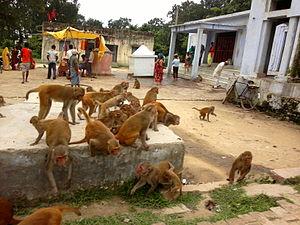
Le Macaque rhésus, aussi appelé Singe rhésus ou Bandar, est l'une des espèces de singes les plus connues de l'Ancien monde notamment à travers une sexualité débordante permettant une large reproduction, et ainsi un grand nombre de sujets permettant une étude représentative de la population des macaques rhésus.